Edward Turner (chemist)

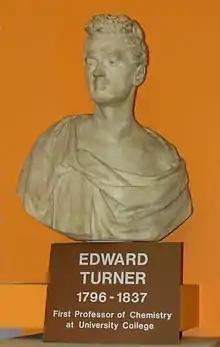
Edward Turner chemist

He was born at Teak Pen in Clarendon, Jamaica, the eldest of nine children of Dutton Smith Turner (1755-1816) and Mary Gale Redwar (1776-1822), who were themselves children of Jamaican plantation owners.